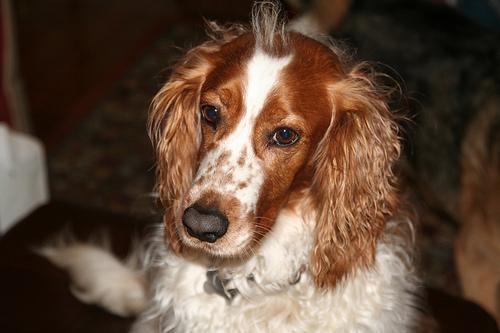
Welsh_springer_spaniel